Caesar (board game)

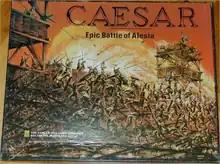
Avalon Hill edition, cover art by Al Eckman, 1977

In 1970, Dr. Robert Bradley designed and self-published "Alesia", a game about the Battle of Alesia. The game was quite large, with over 1000 counters and a map more than 4 ft (1.3 m) long. Richard Berg called its rules "less than polished." Bradley revised the game and released a second version in 1971 with a slightly smaller map. In 1973, Charles Pasco announced that he had purchased the rights to the game and would publish it under the name Thesis Games, but he was never able to bring the game to market, and eventually sold the rights to Avalon Hill. Donald Greenwood revised the rules, reduced the number of counters to 400, and reduced the size of the map even further. The result, "Caesar: Epic Battle of Alesia", was released in 1977 with cover art by Al Eckman.